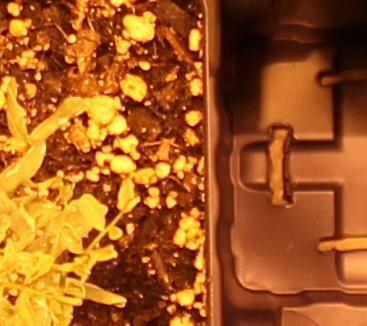
Label: Lentil